Zaporizhzhia

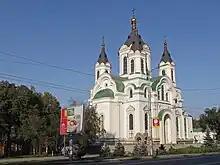
Holy Protection Cathedral

In 2004, to alleviate congestion around the Zaporizhzhia Arch Bridge area, construction began on the New Zaporizhzhia Dniper Bridge, although construction was halted soon after it began, due to a lack of funding.